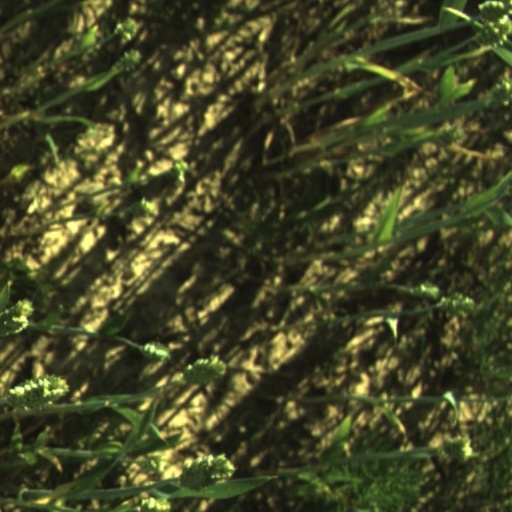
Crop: wheat